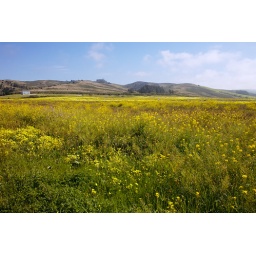
SDIM2728 the bear in mustard field